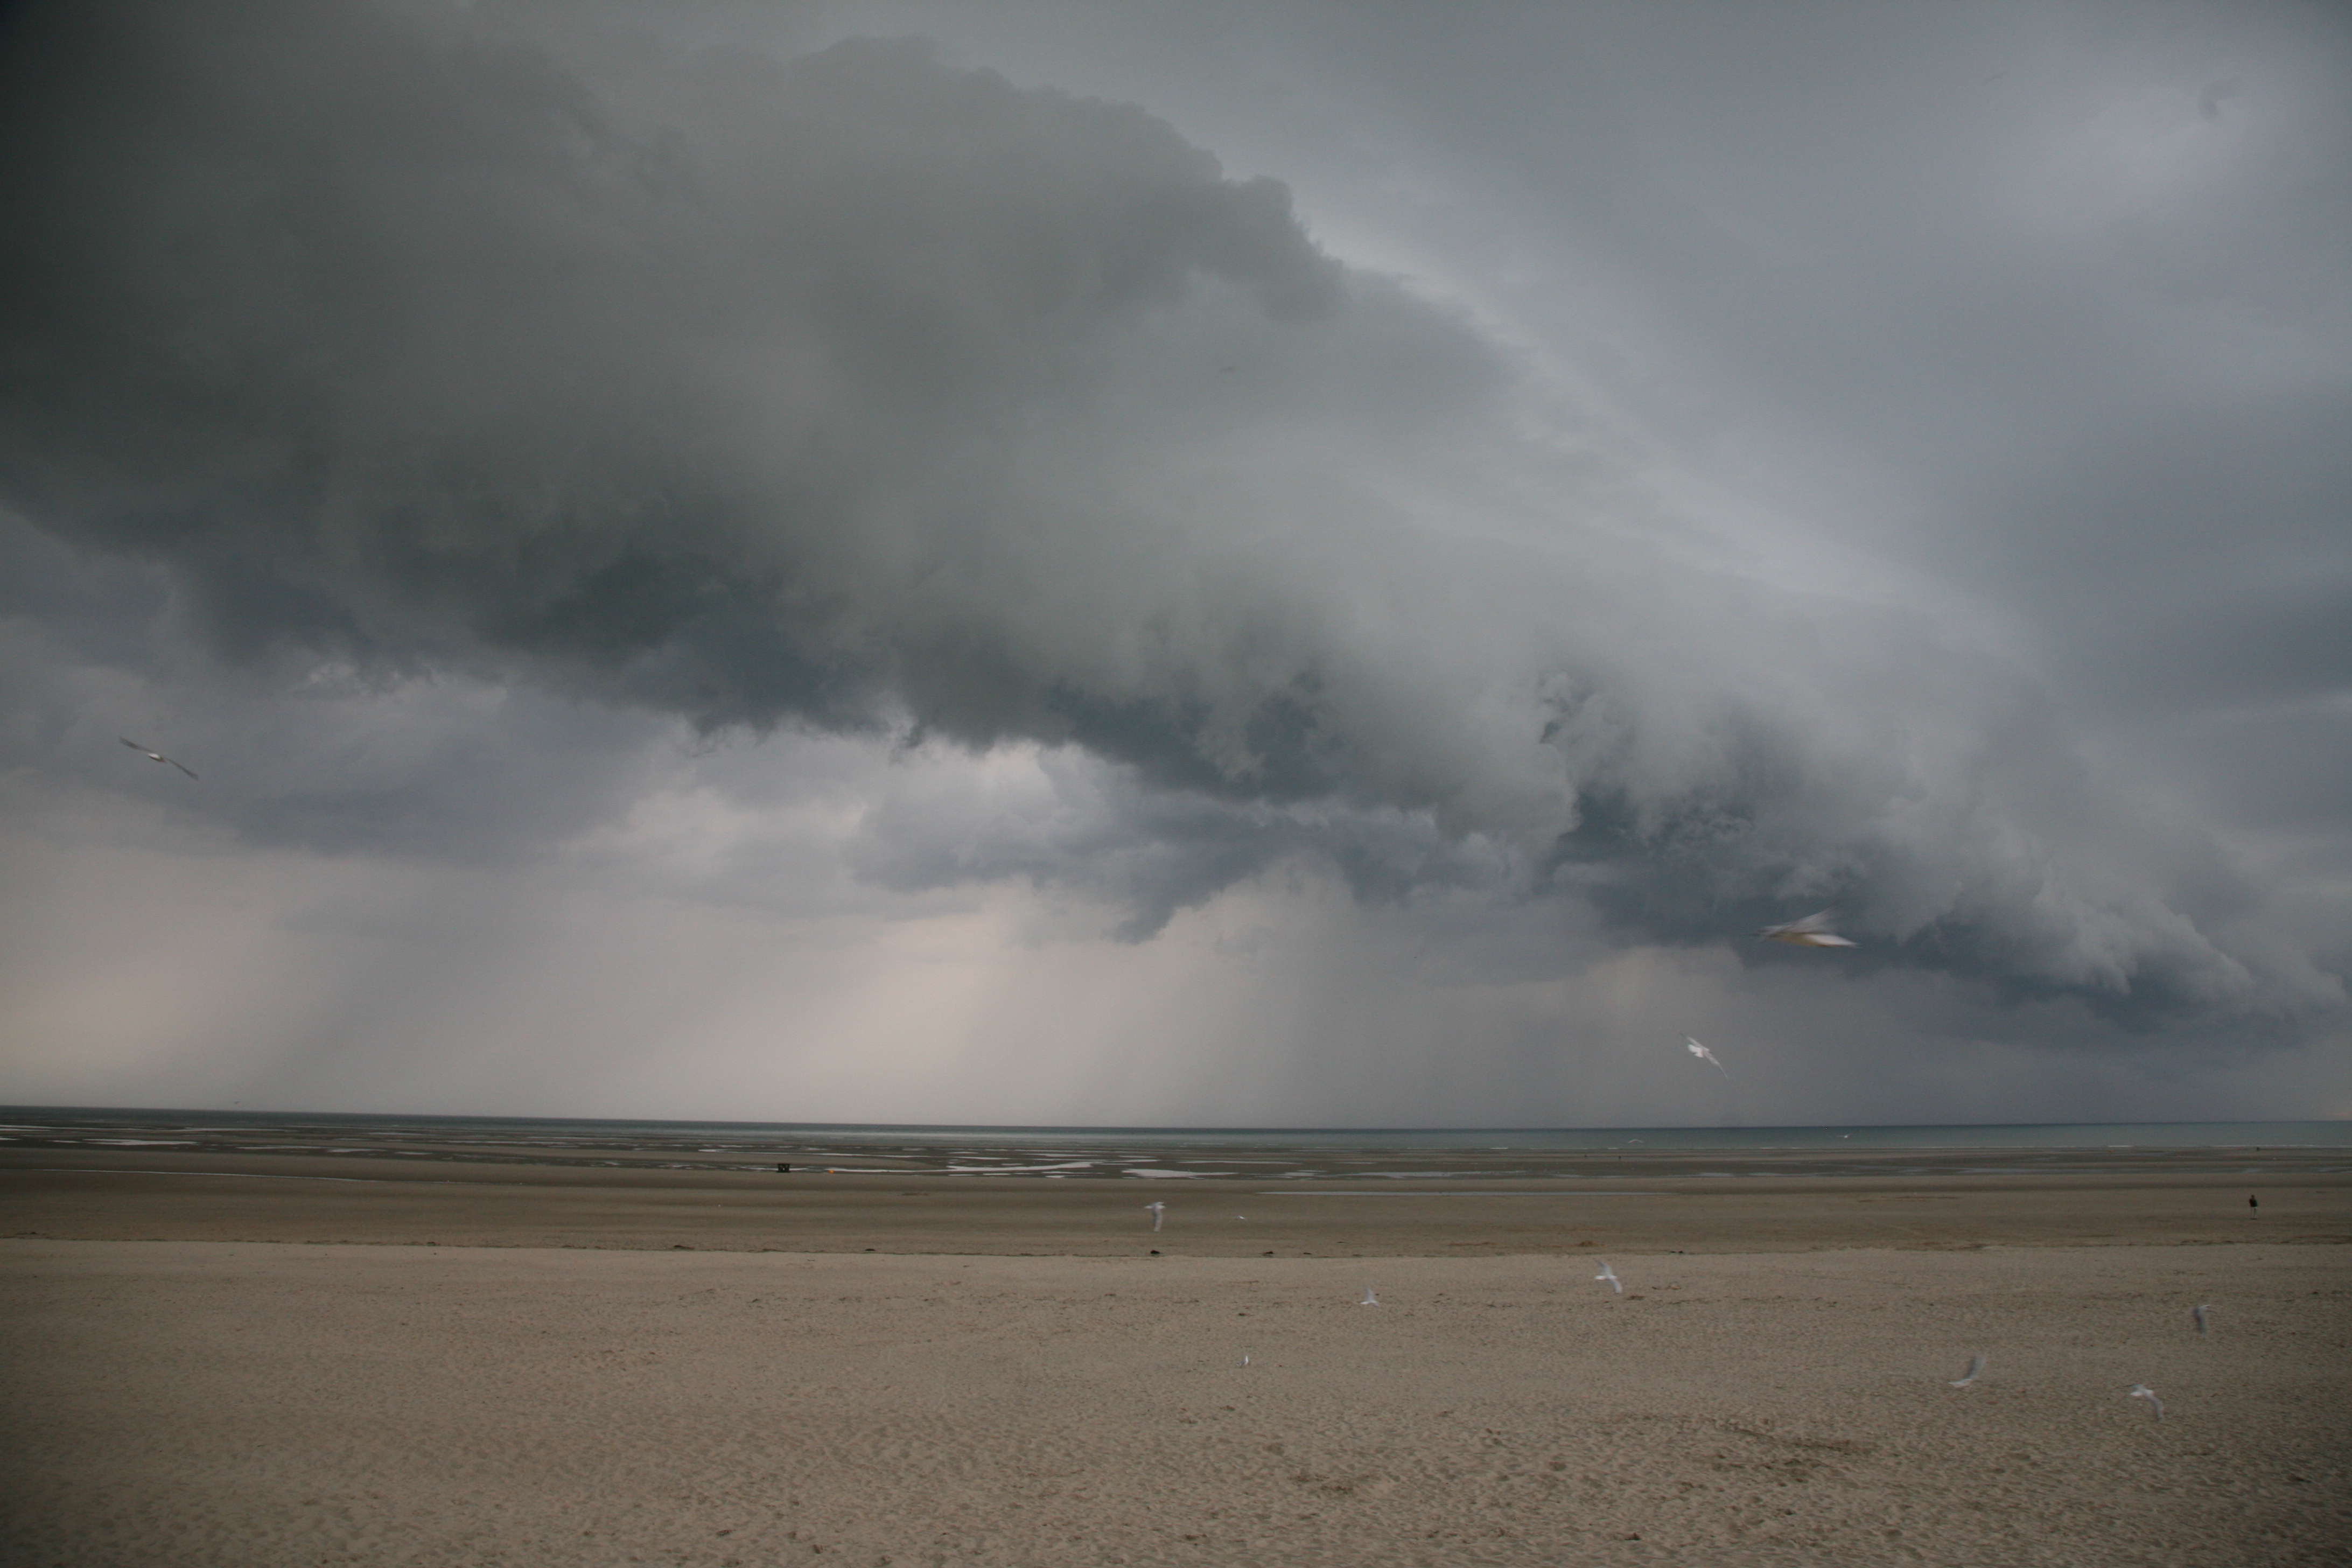
sea, horizon, cloud, sky, wave, wind, atmosphere, dusk, france, weather, storm, plain, thunder, thunderstorm, francia, frankreich, pasdecalais, cotedopale, berck, berckplage, meteorological phenomenon, atmospheric phenomenon, atmosphere of earth